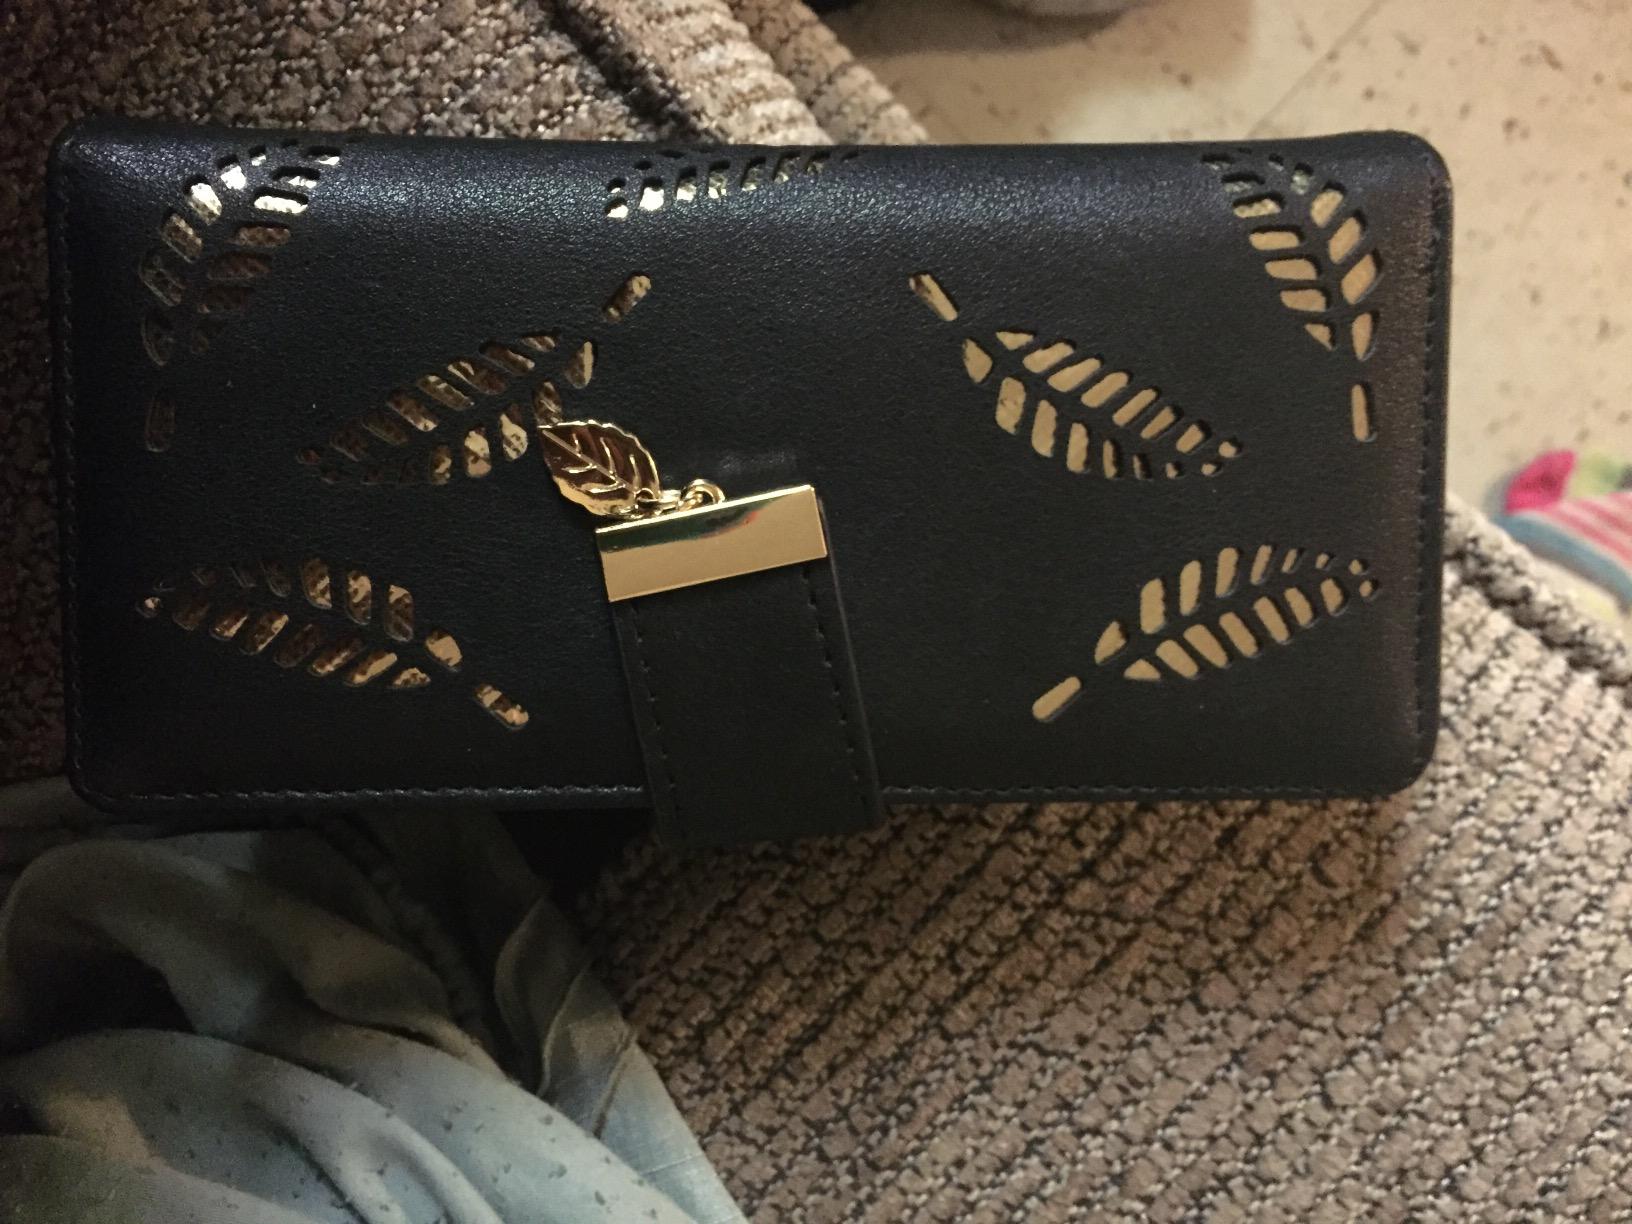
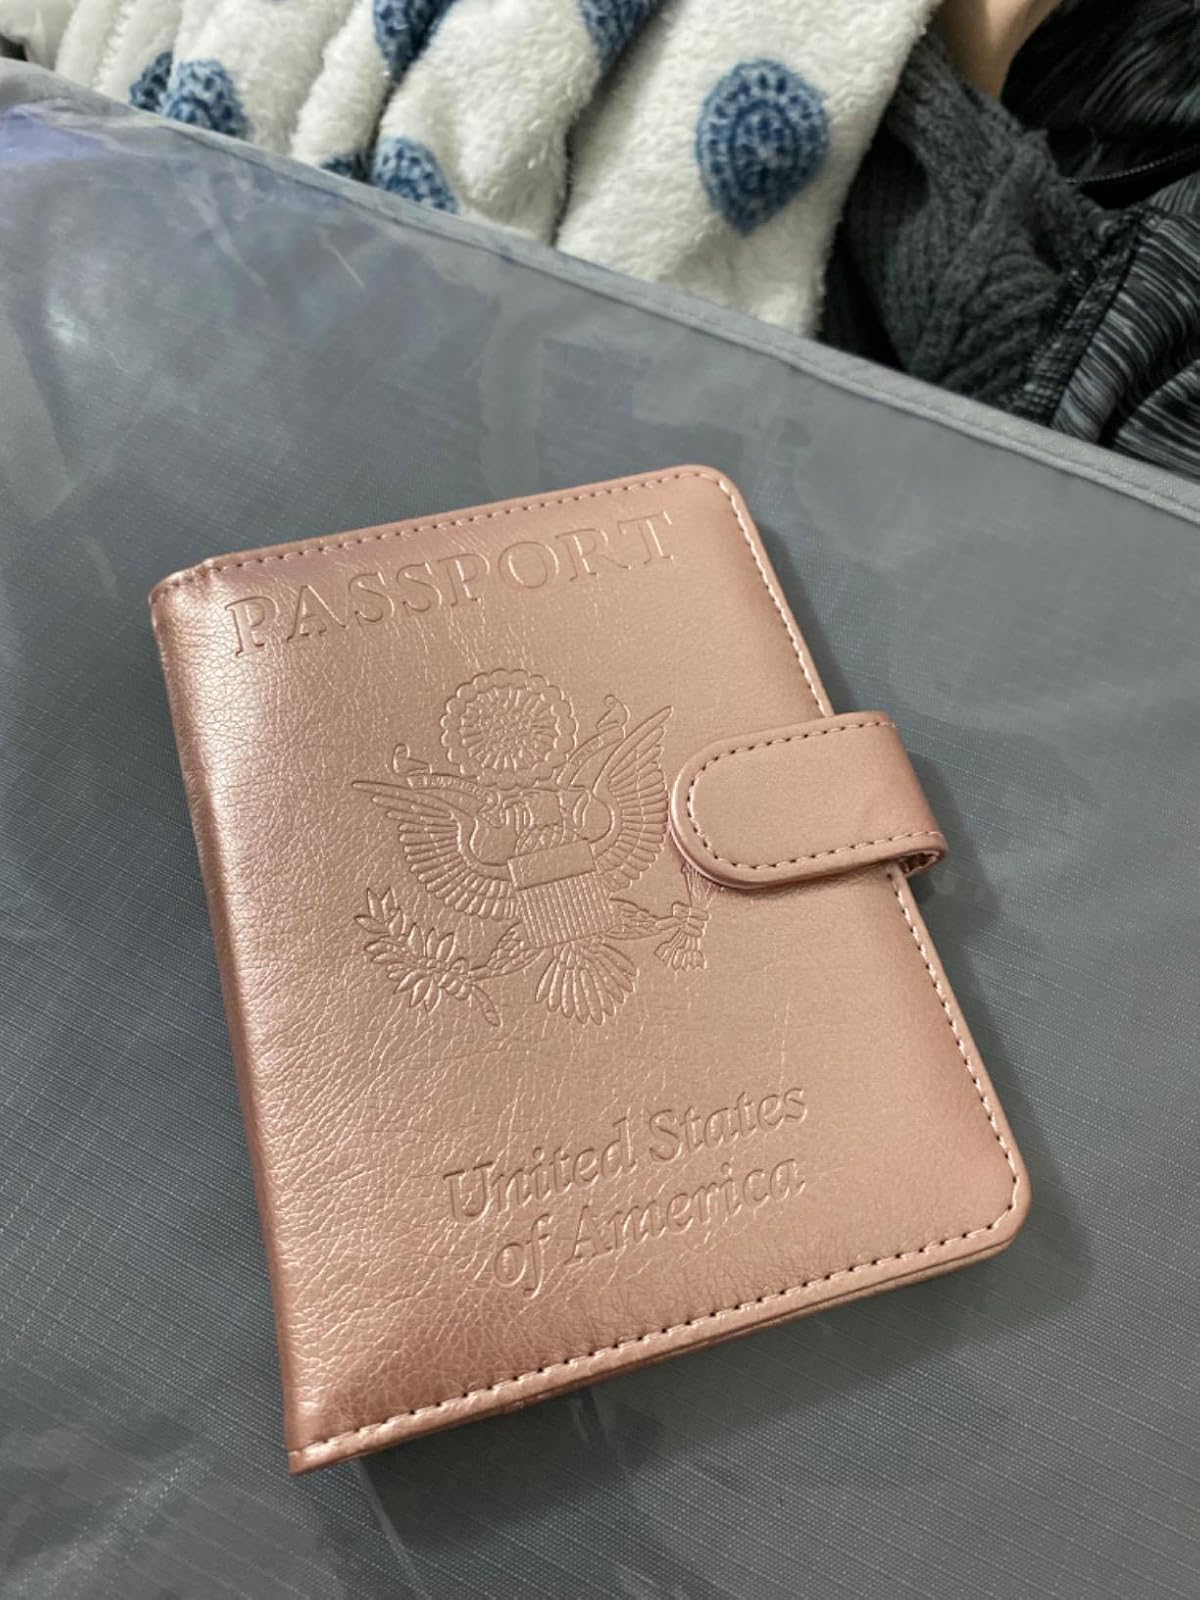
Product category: accessories_wallet
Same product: no